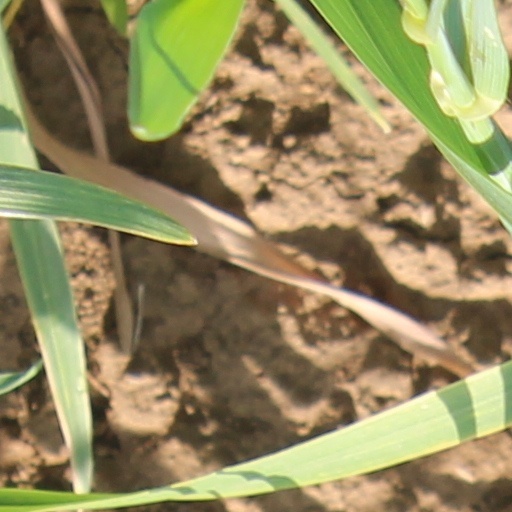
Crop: wheat